The Girl Puzzle

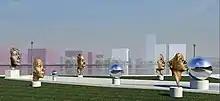
Artist rendering of The Puzzle Girl plaza looking east toward the New York City borough of Queens

The portrait of Nellie Bly as a young woman is cast in silver bronze. The other faces, cast in bronze and portrayed in broken sections, include an Asian-American woman, an African-American woman, a young girl, and an older LGBTQ woman. These women are not specific people from Bly's life, but are inspired by women in the artist's life. The Asian-American woman's face was inspired by a woman who was 18 years old when, by Executive Order, she was imprisoned at the Rohwer War Relocation Center for several years. The African-American woman's face was inspired by a mother who dedicated her life to helping others after enduring the grief and agony of losing her infant child. The young girl's face depicts a child who was the subject of court cases where she had no voice. The older woman depicts a member of the LGBTQ community who has publicly advocated for civil rights and equality. Words written by Nellie Bly are inscribed on the inside of the female faces, providing visual and written clues to the story of marginalized and impoverished working women's lives.